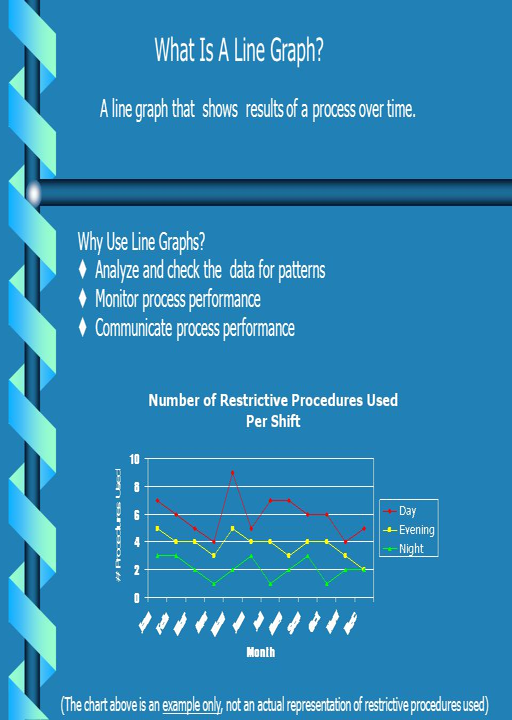
a line graph that shows results of a process over time .